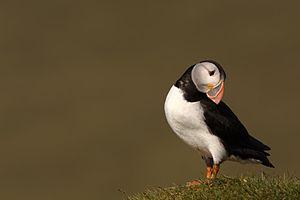
Macareux moine